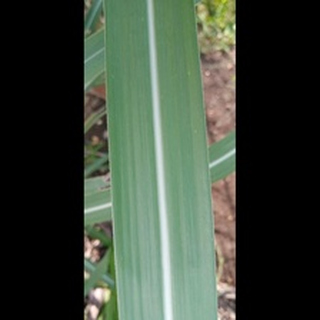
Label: healthy_sugarcane